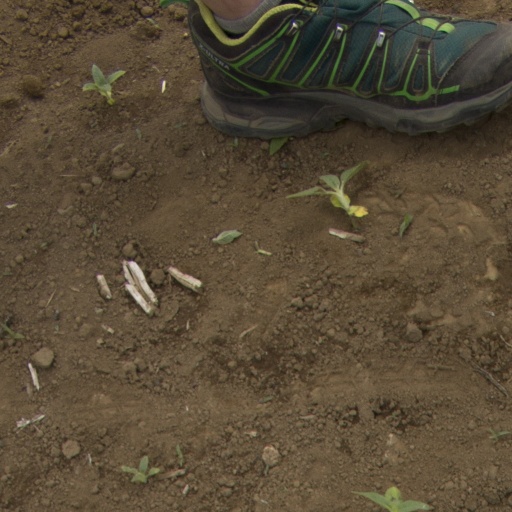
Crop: Jerusalem artichoke